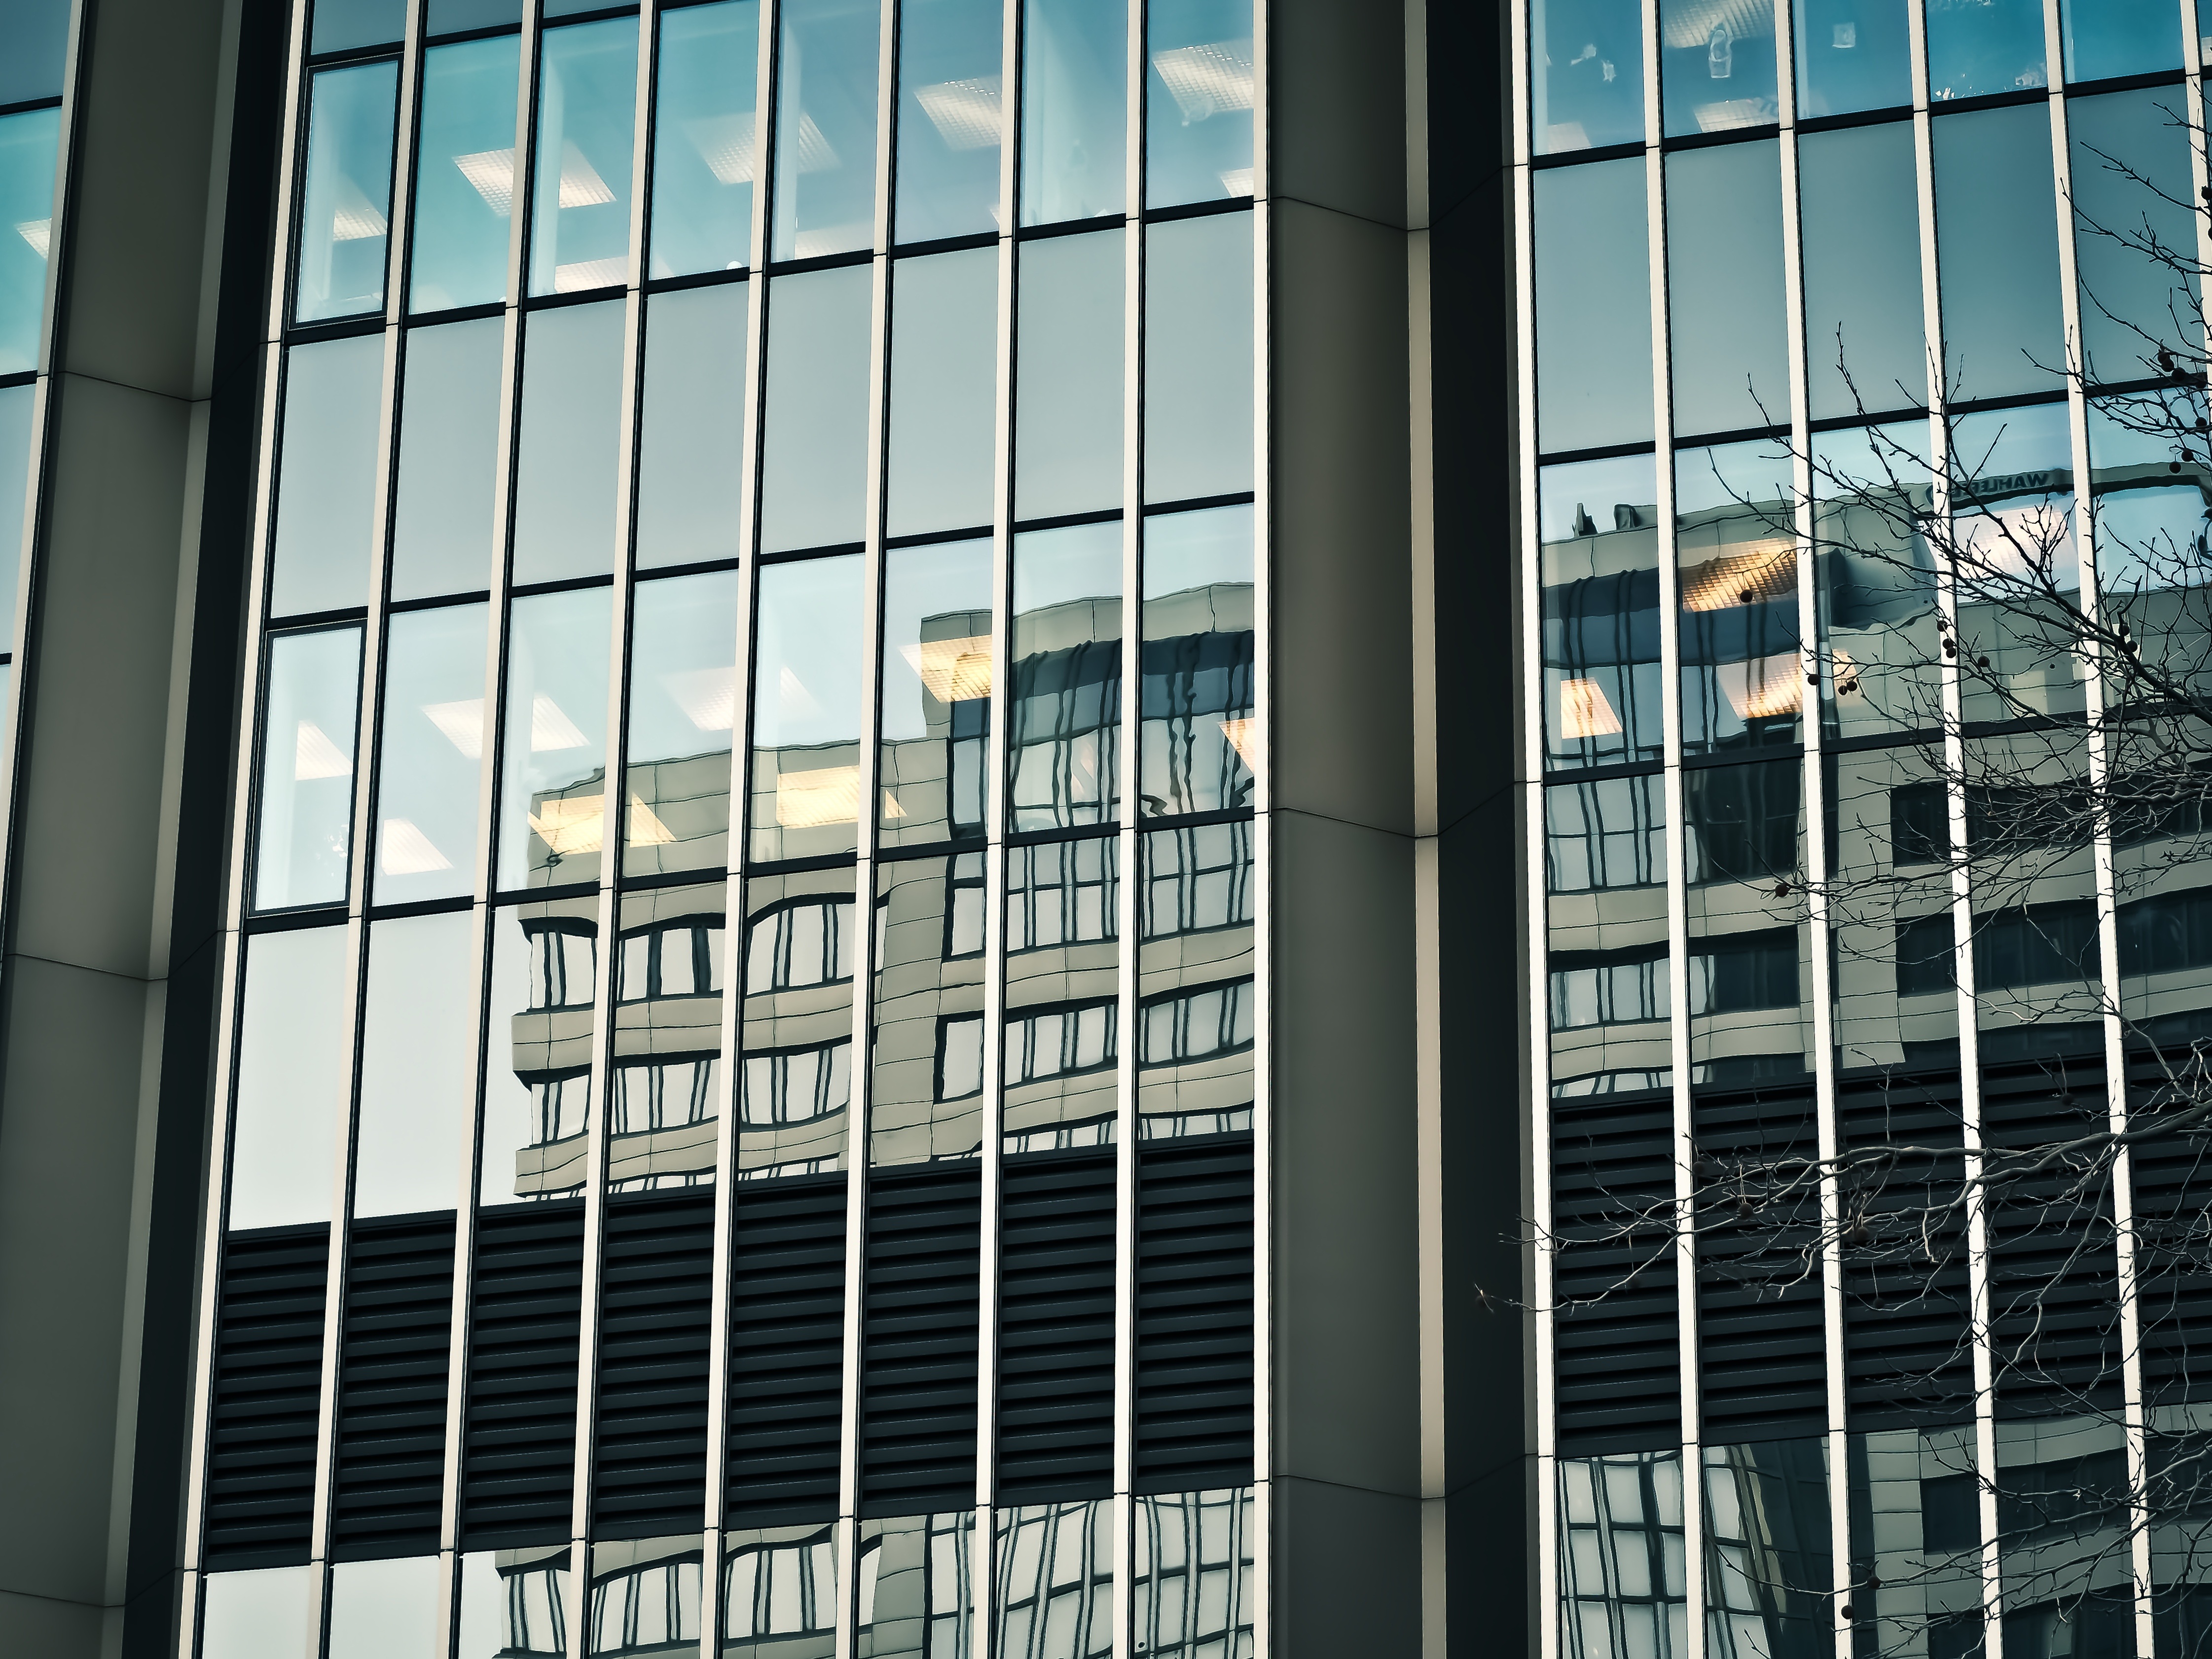
abstract, architecture, window, glass, building, city, skyscraper, urban, downtown, facade, professional, modern, interior design, headquarters, mirroring, dusseldorf, urban area, window covering